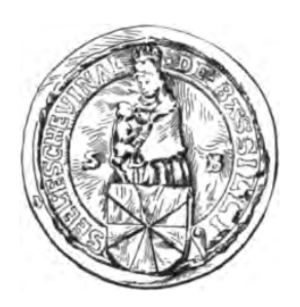
Scel échevinal de Bassilly (aux armes d'Enghien)
Bassilly [basili] est une section de la commune belge de Silly située en Région wallonne dans la province de Hainaut.
La Maison d'Enghien est une famille féodale éteinte originaire du duché de Brabant et dont l'origine remonte au XIᵉ siècle.